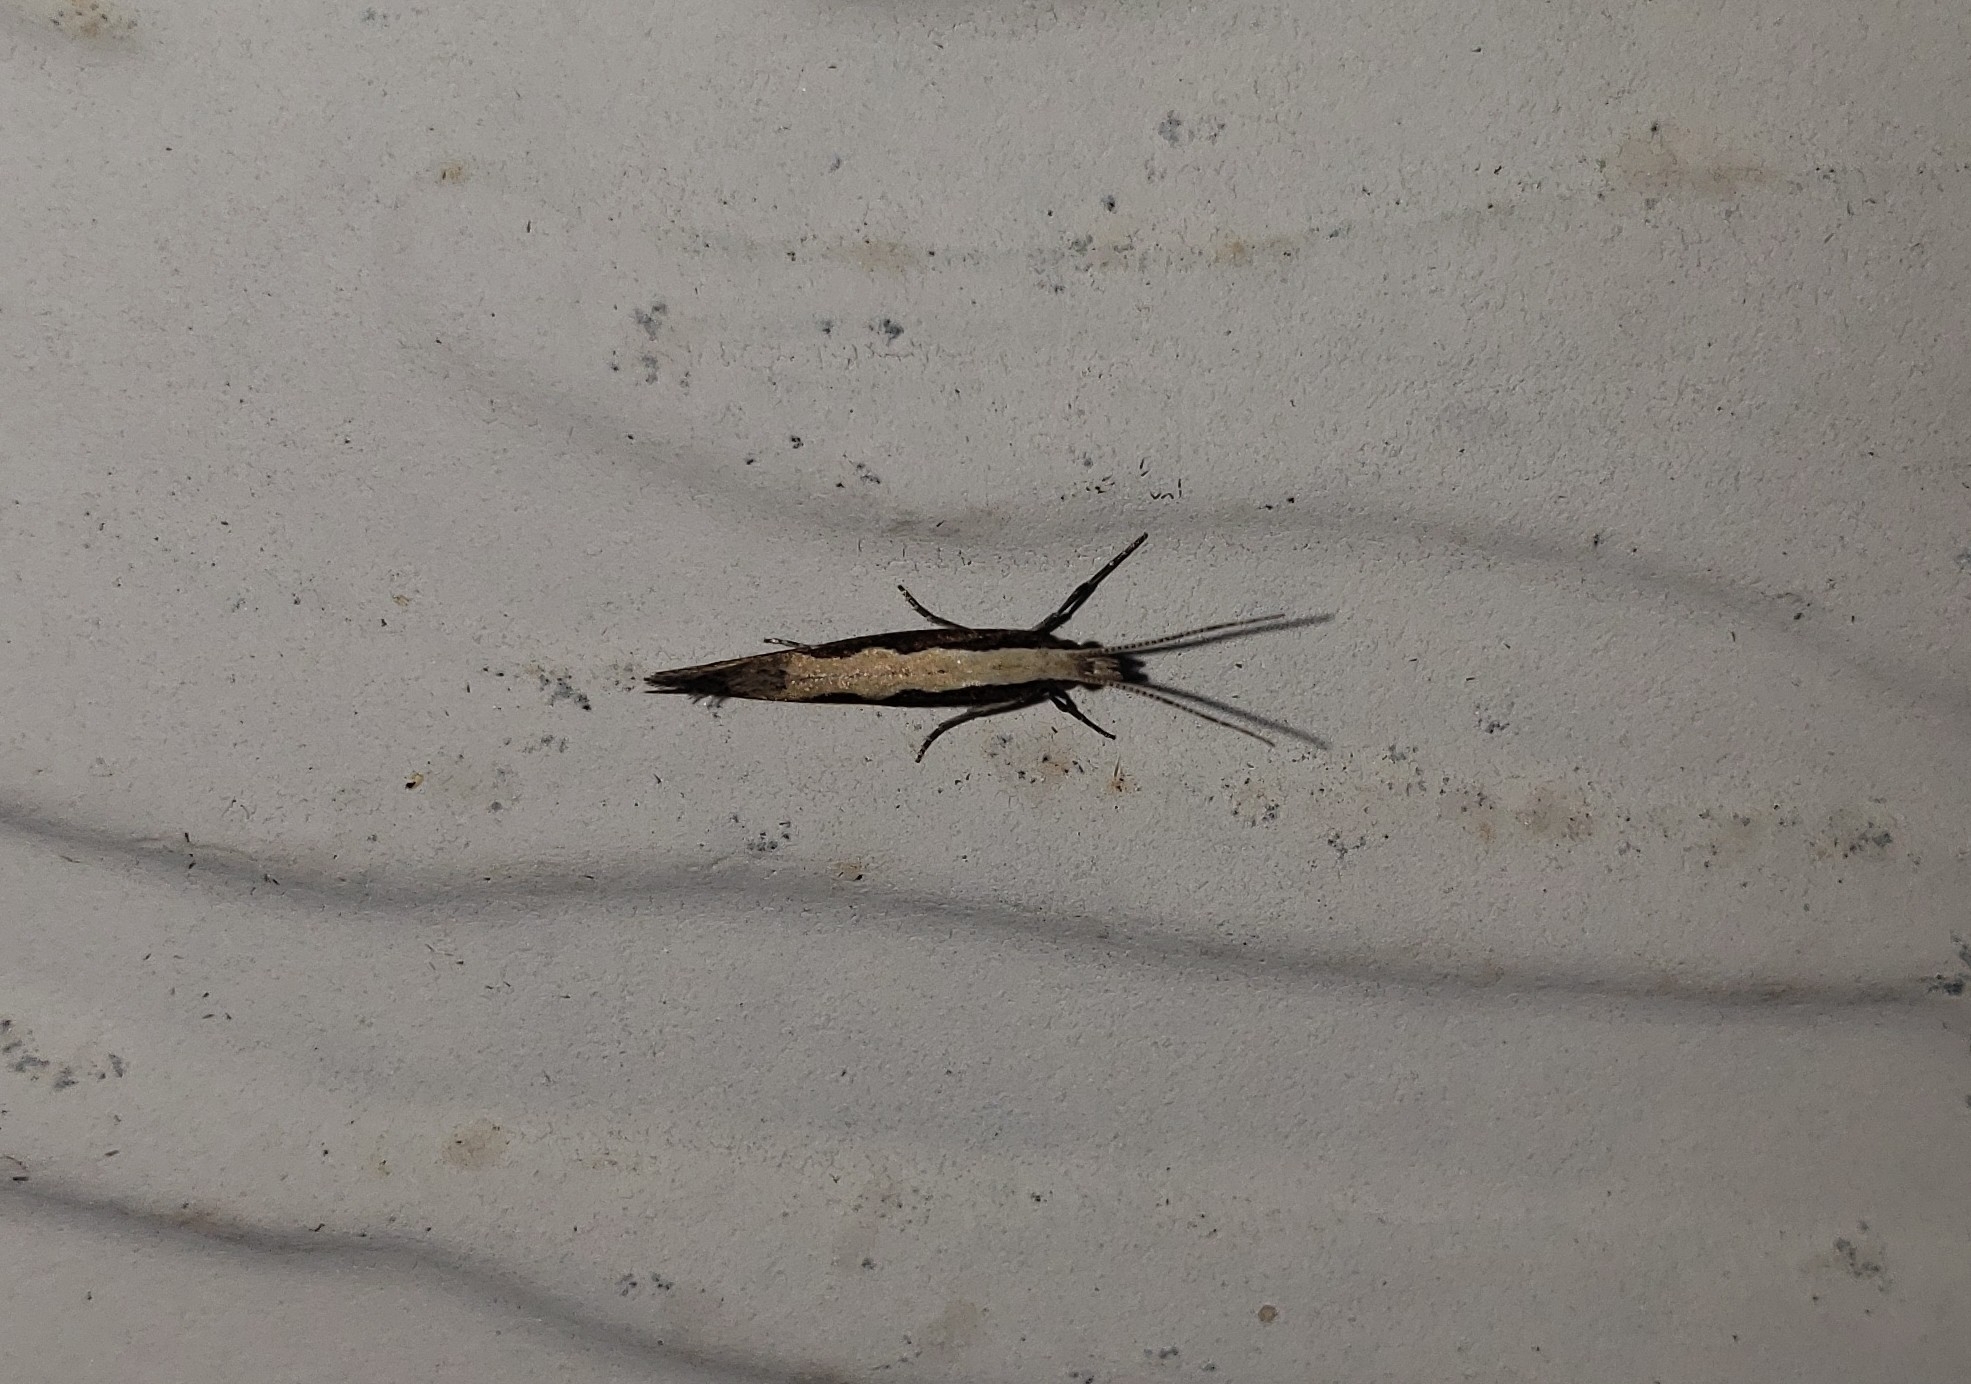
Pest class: diamondback_moth